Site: brandenburg
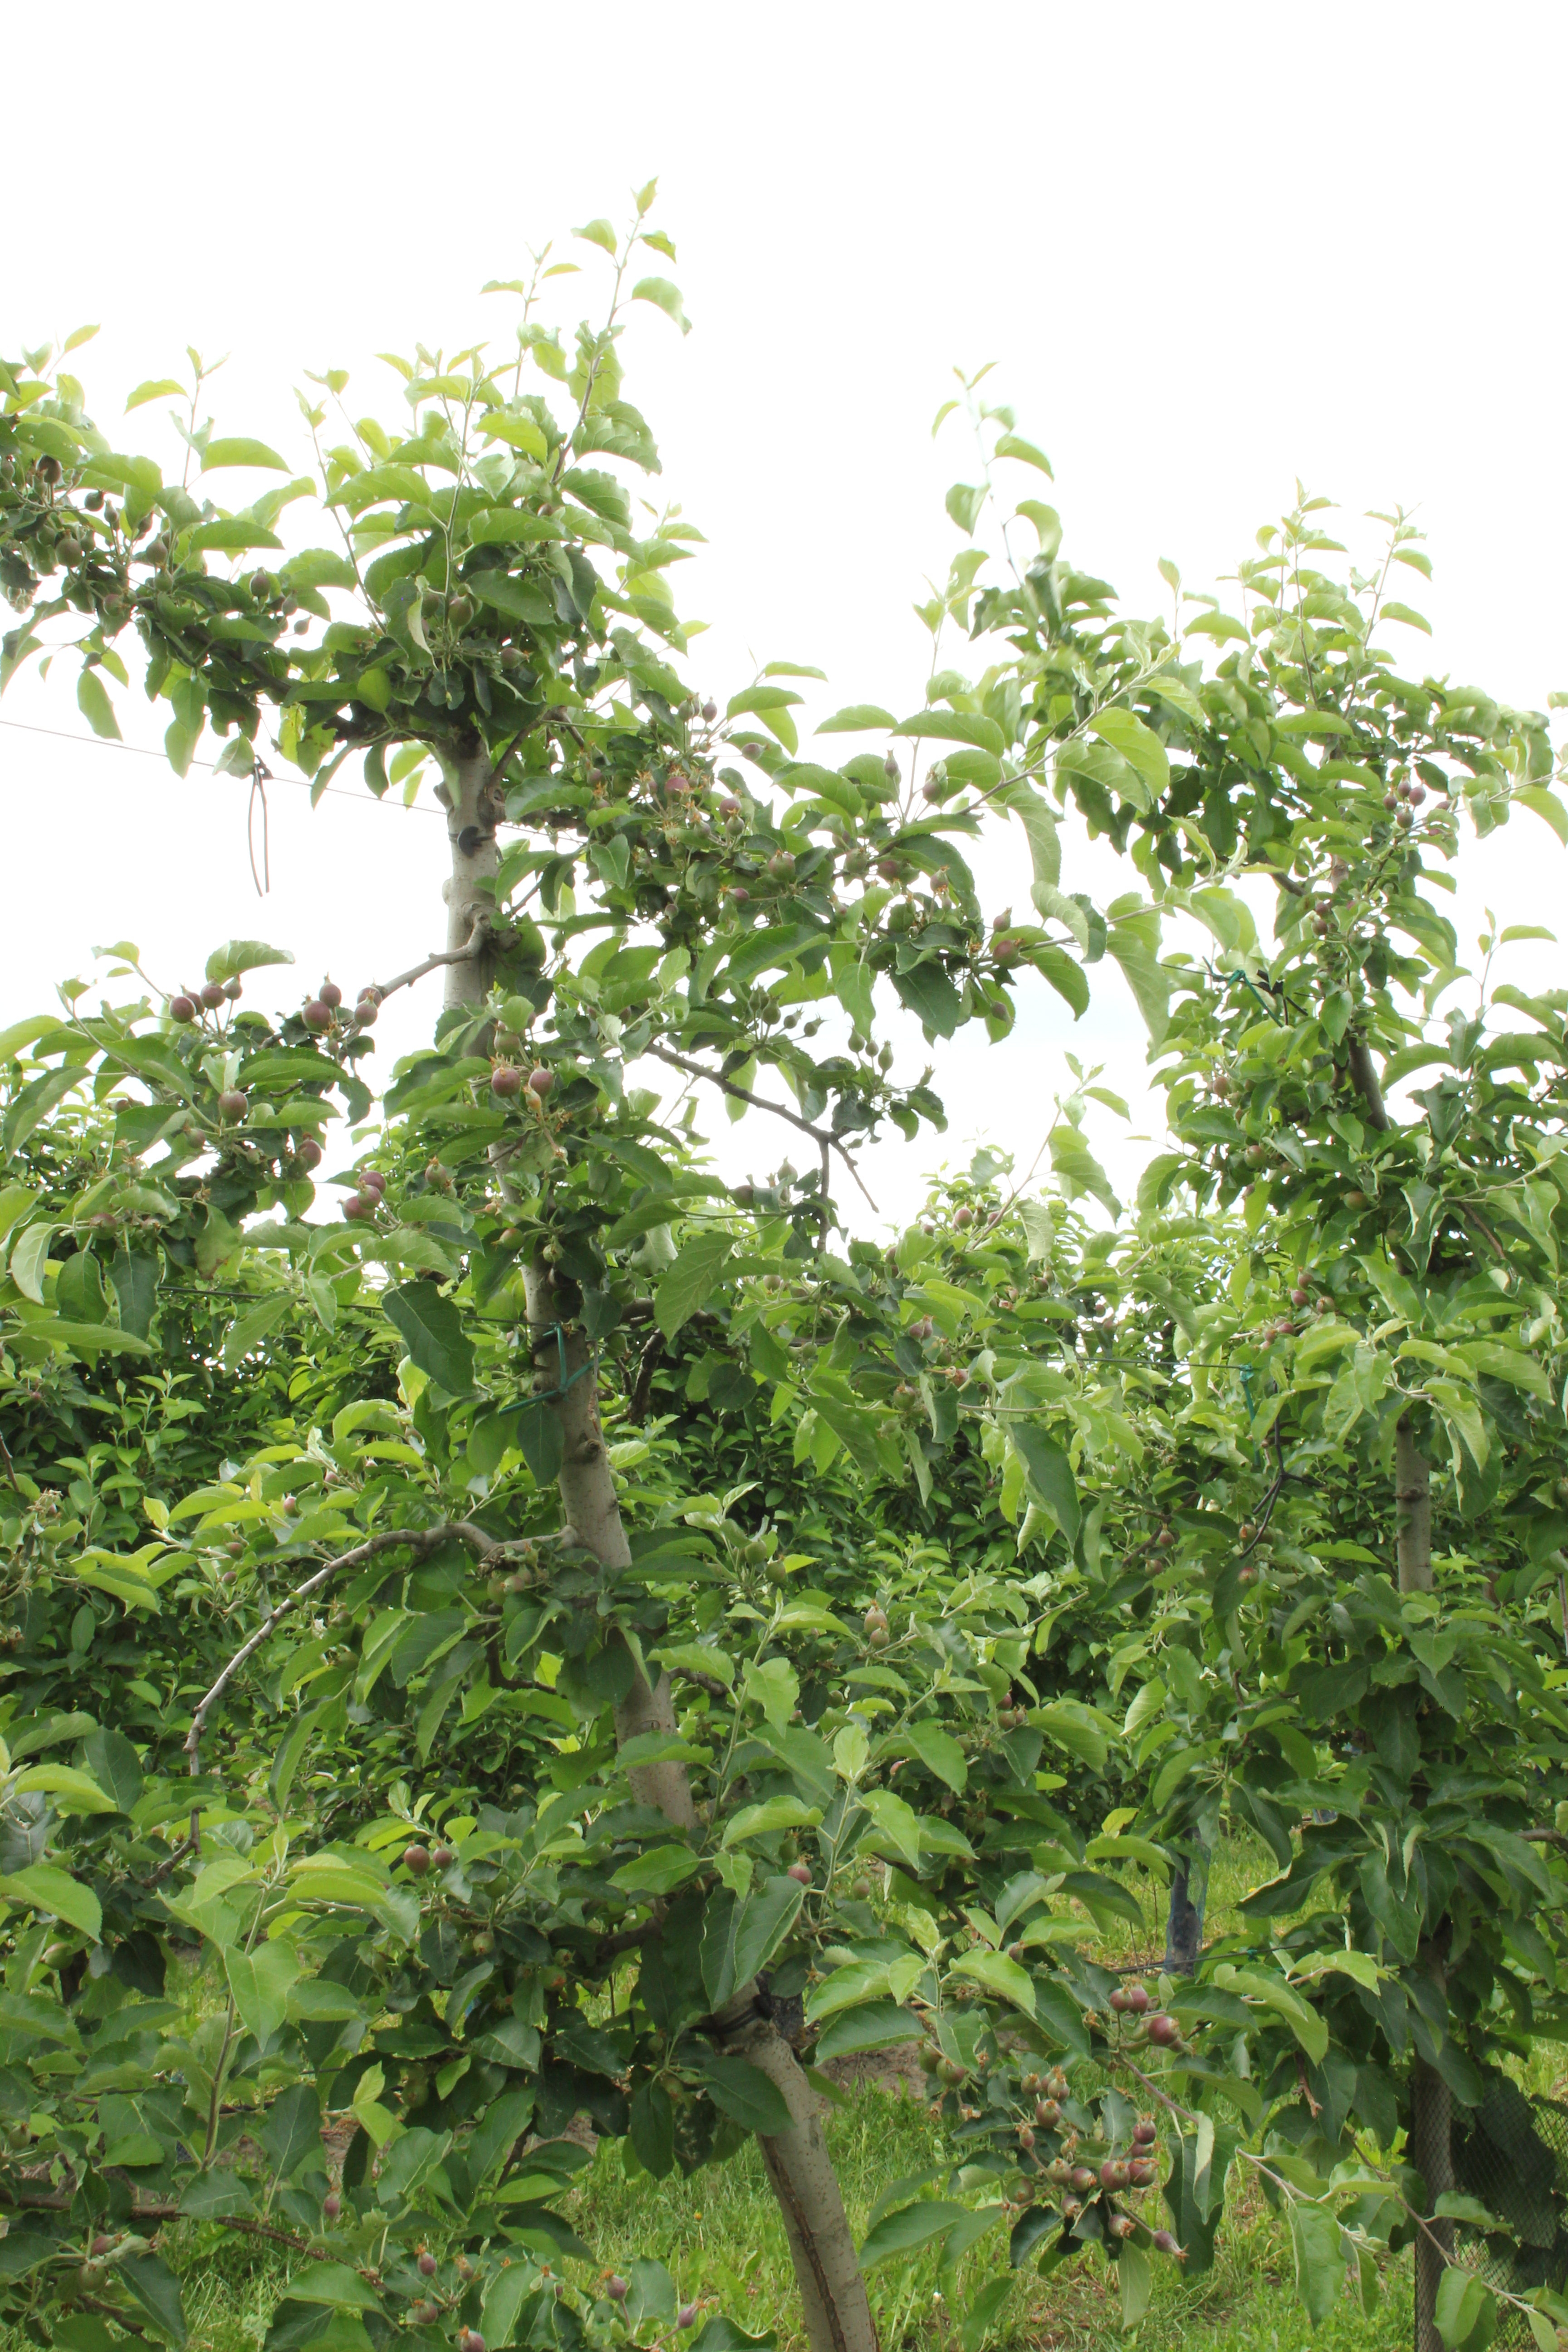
Growth stage (BBCH 72): Development of fruit